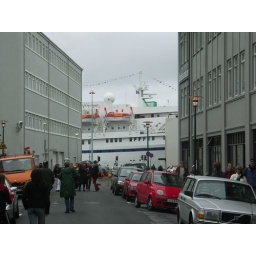
A boat in the street